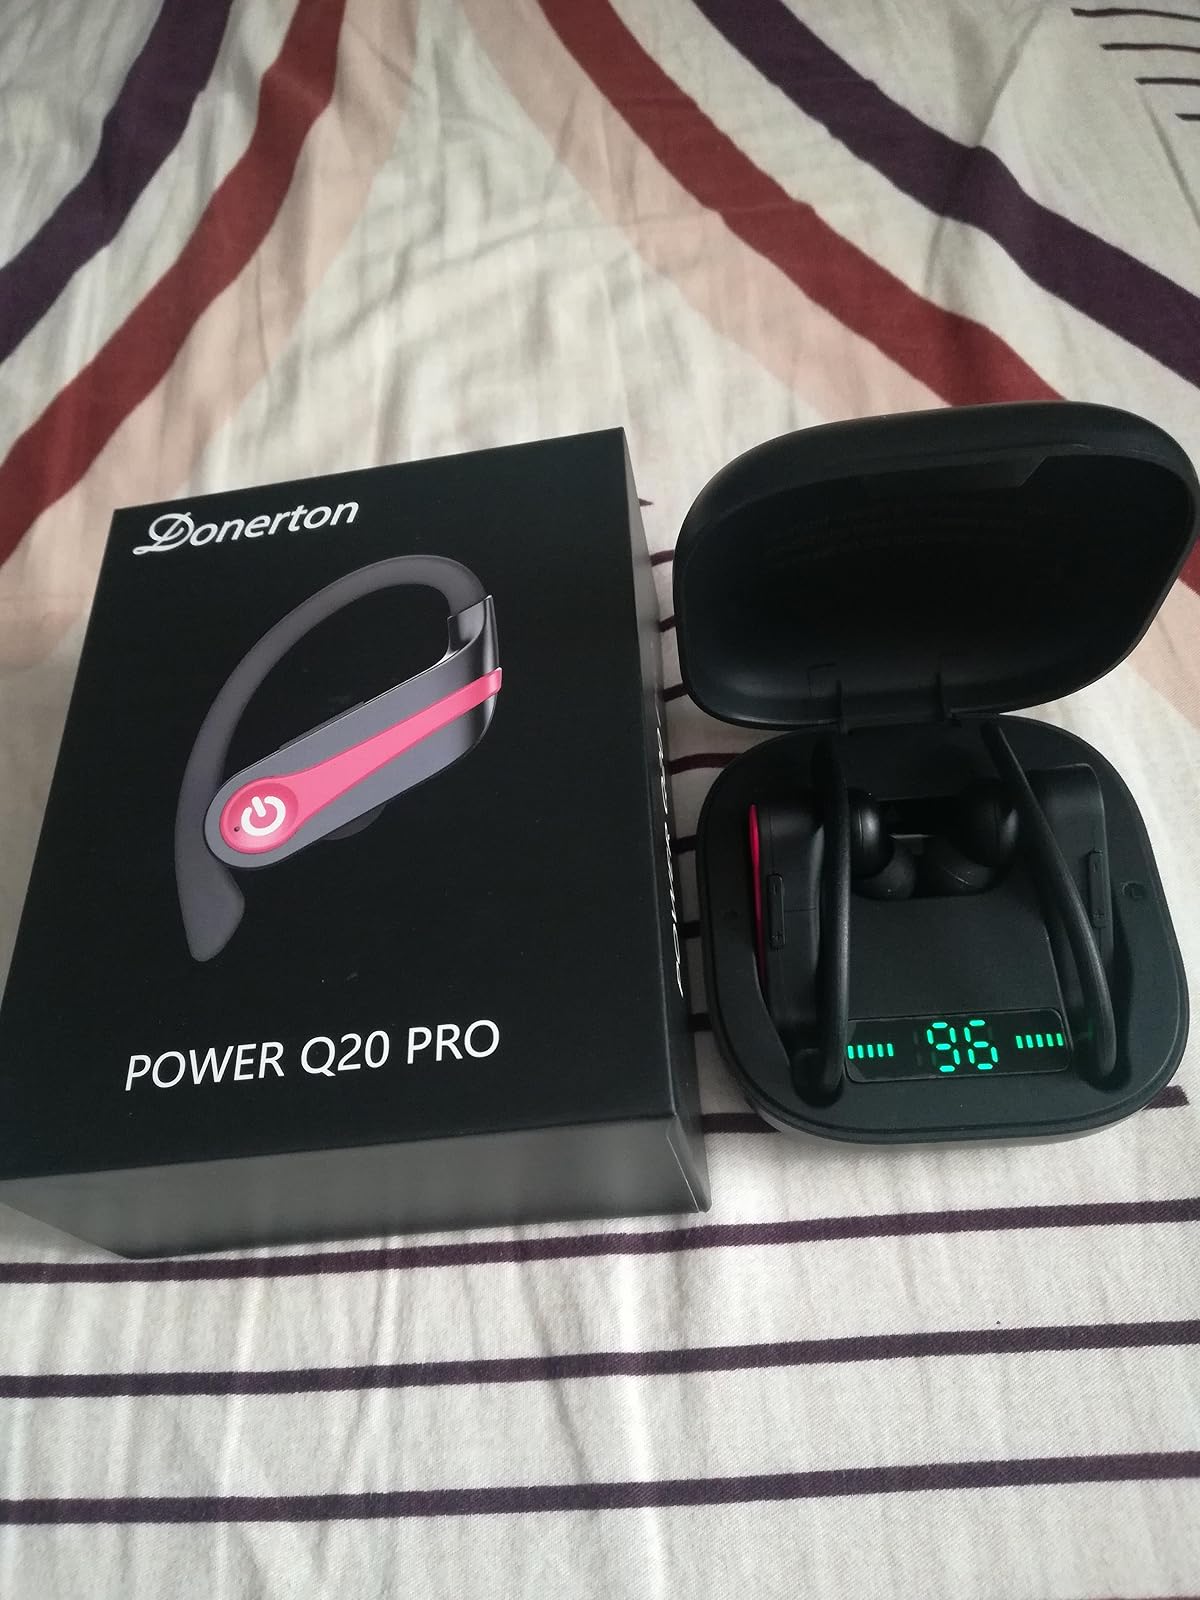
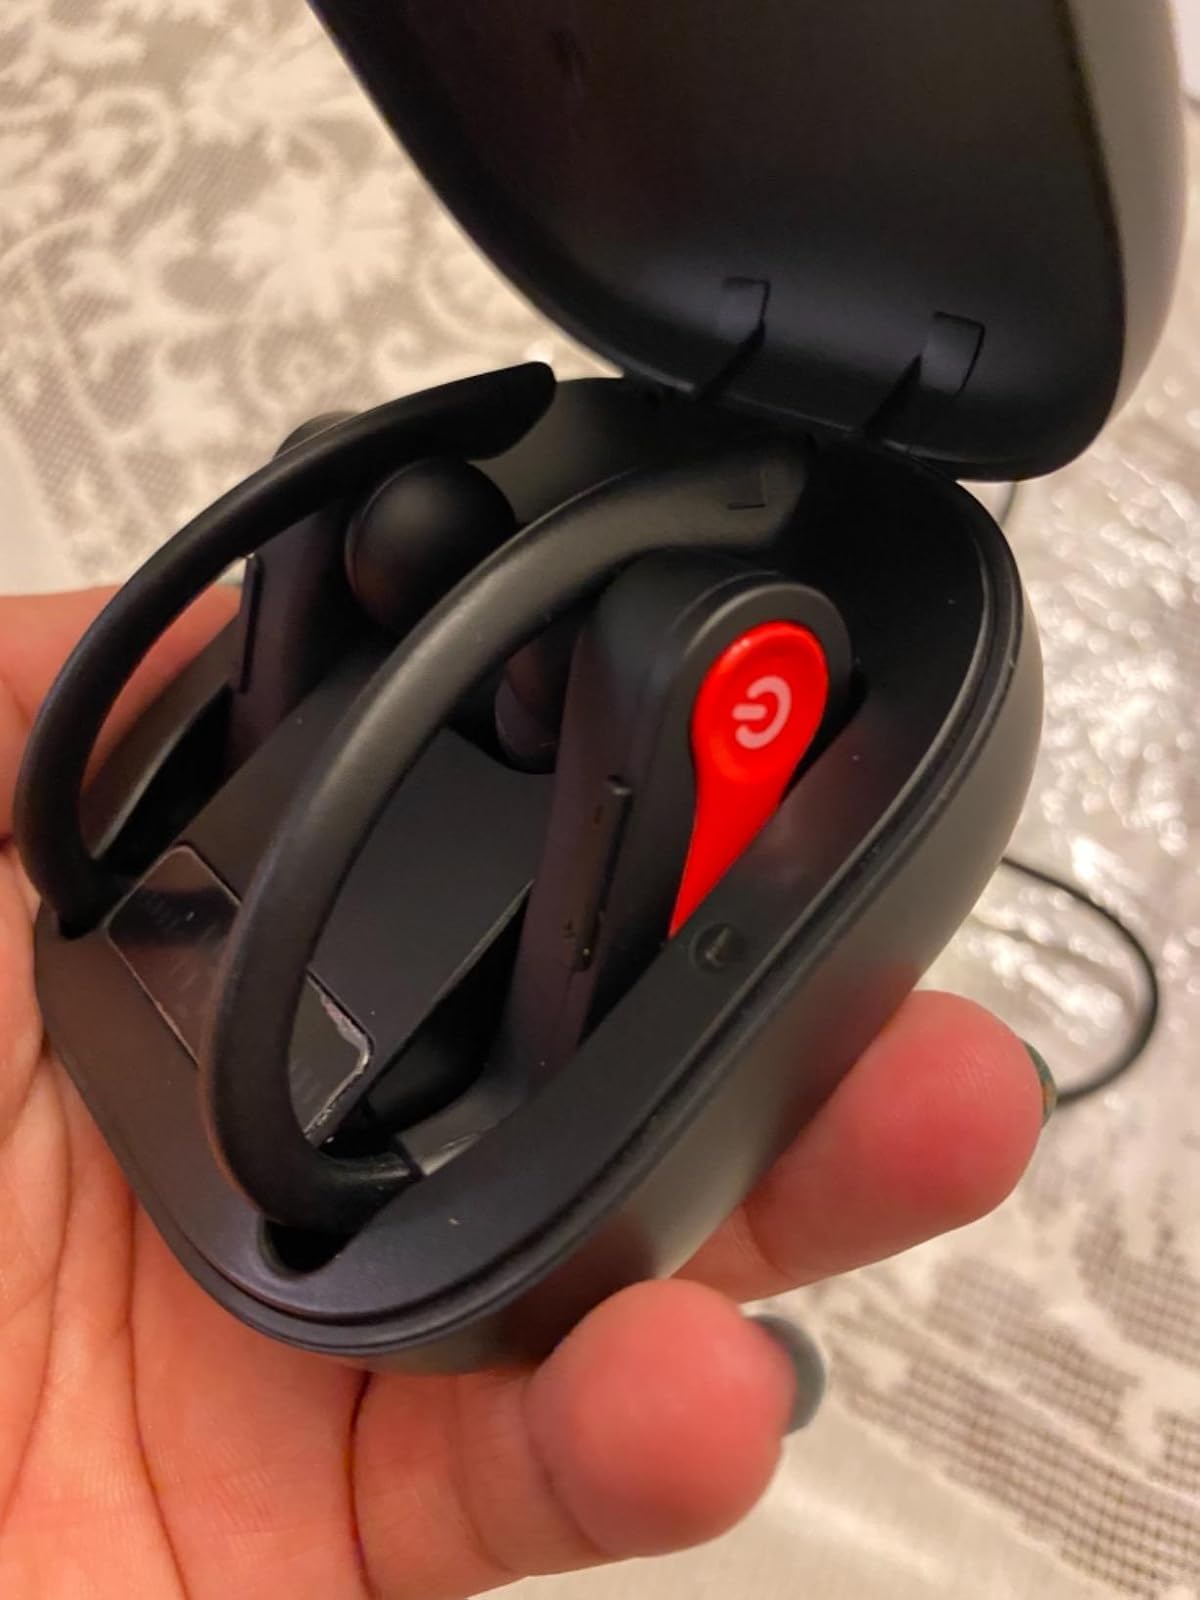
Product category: earbuds
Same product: yes